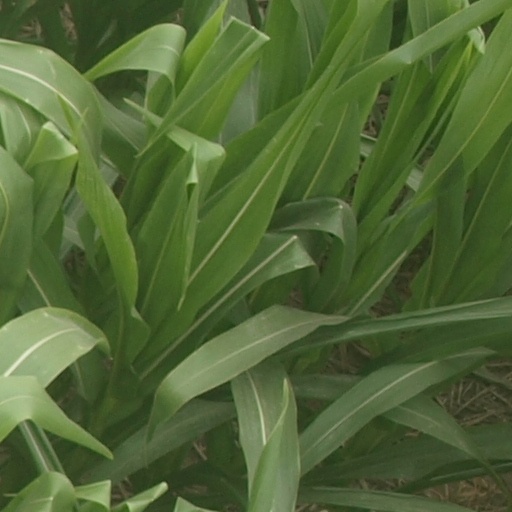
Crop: maize; corn